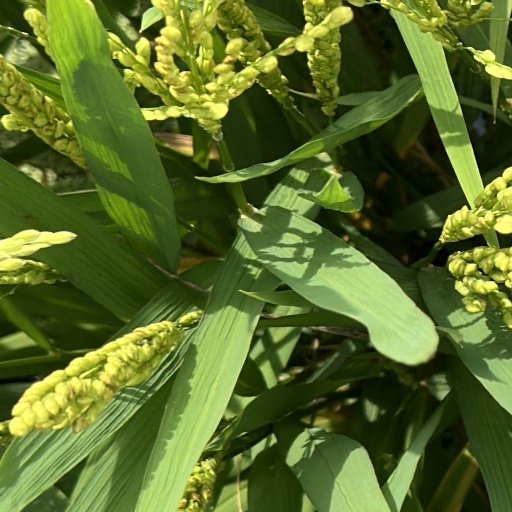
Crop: rice